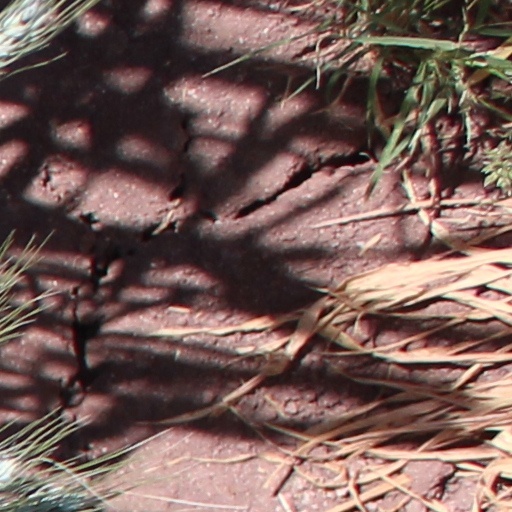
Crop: wheat